Carol for Another Christmas

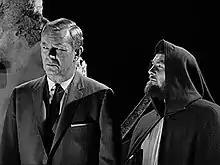
Screenshot with Robert Shaw as the ghost of Christmas future, and Sterling Hayden

"Carol for Another Christmas" was the first in a series of television specials commissioned by the United Nations with the goal of educating viewers about the mission and work of the UN and thereby gaining more widespread support. (Six specials were originally planned, but only four were produced.) The nonprofit Telsun Foundation was formed to develop the programs, and Xerox agreed to contribute $4 million to underwrite the costs of production and air time, thus allowing the programs to be broadcast without commercial interruption.